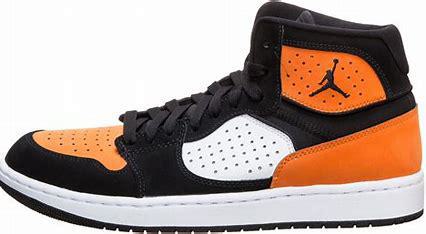
Brand: Jordan
Model: Access